University of Pittsburgh

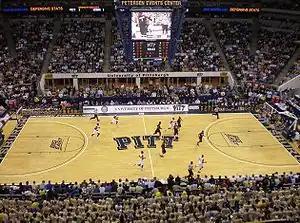
Pitt basketball in the Petersen Events Center

The University of Pittsburgh has three University recognized choirs, in founding order they are listed below: